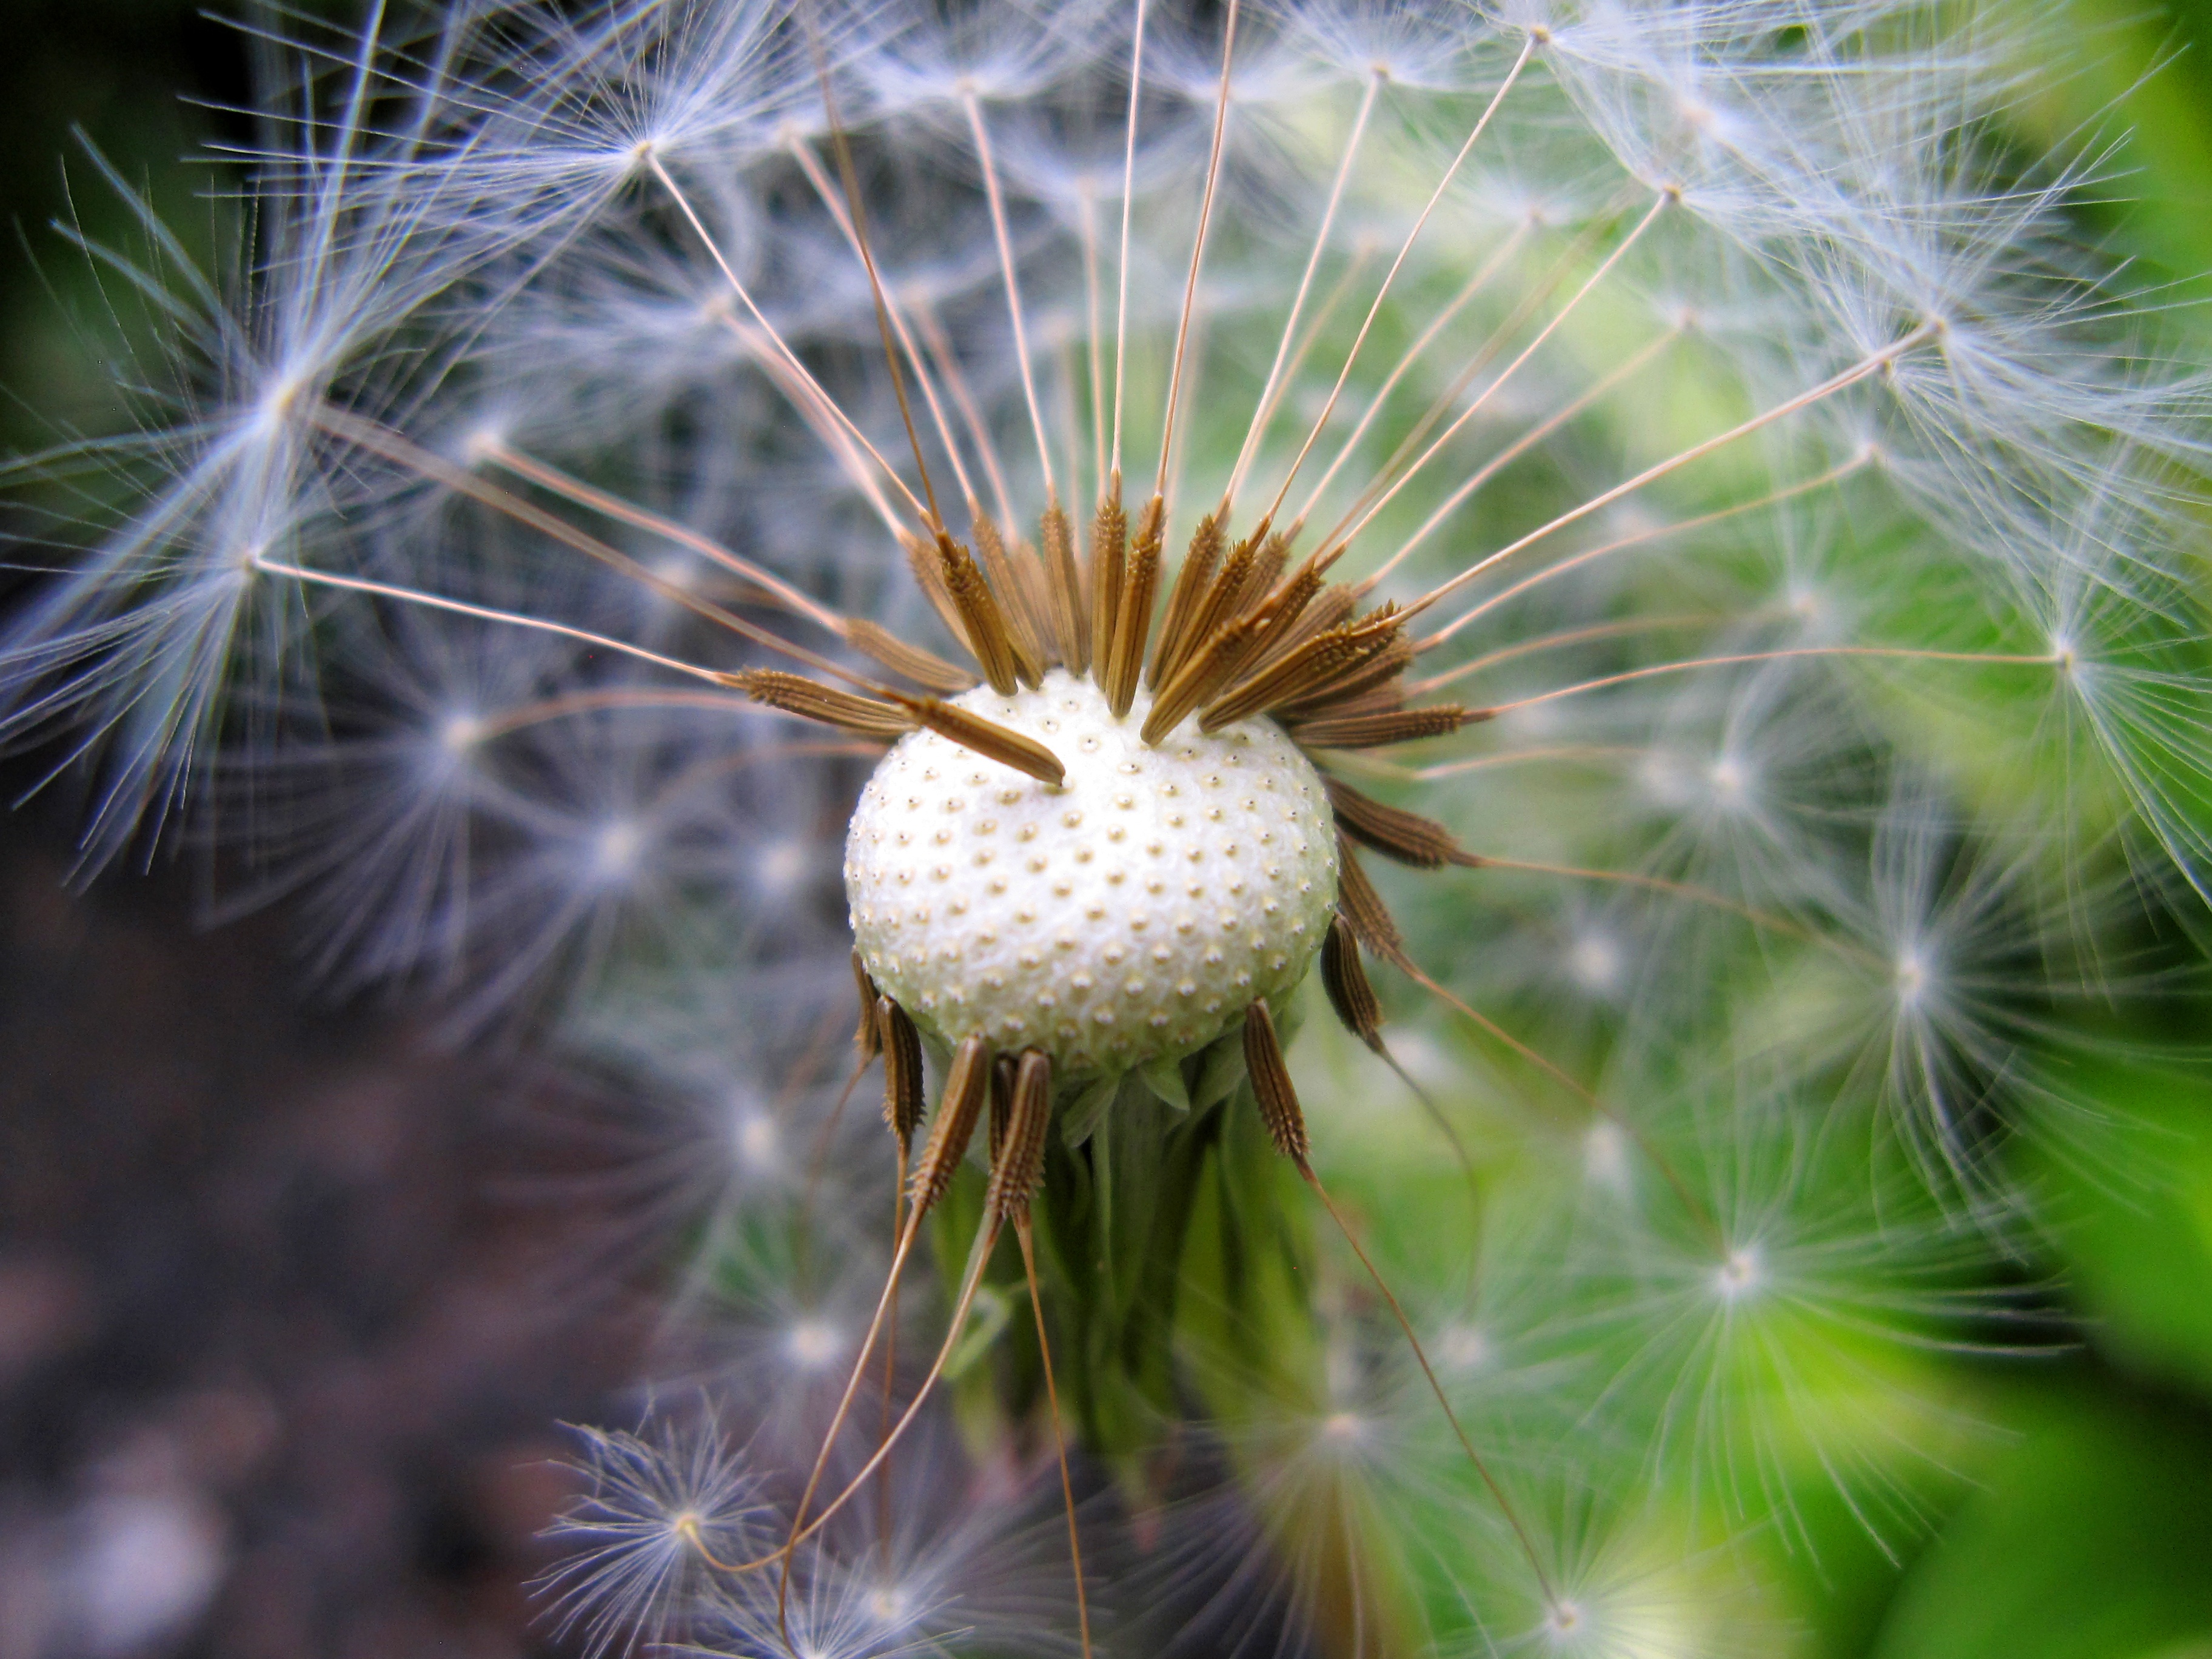
nature, grass, plant, field, photography, dandelion, leaf, flower, green, fluffy, botany, flora, wildflower, weed, close up, macro photography, flowering plant, daisy family, seed head, plant stem, land plant, thorns spines and prickles